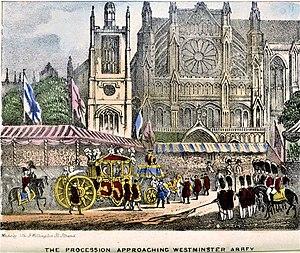
Le couronnement de la reine Victoria a eu lieu le jeudi 28 juin 1838, un peu plus d'un an après son accession au trône du Royaume-Uni à l'âge de 18 ans. La cérémonie a eu lieu à l'abbaye de Westminster après une procession publique dans les rues de Buckingham Palace, à laquelle la reine est retournée plus tard dans le cadre d'une deuxième procession.